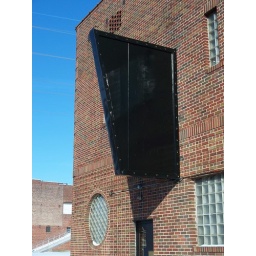
Blank black sign in Piqua, Ohio.